Of Mice and Men (1992 film)

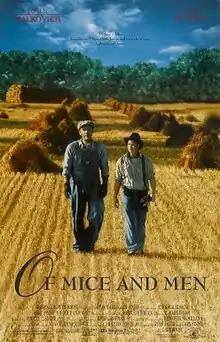
Theatrical release poster

Of Mice and Men is a 1992 American period drama film directed by Gary Sinise from a screenplay by Horton Foote. Based on John Steinbeck's 1937 novella of the same name, it stars John Malkovich as the intellectually disabled Lennie and Sinise as George, two farm workers who travel together and dream of one day owning their own land. Like the novella, it explores themes of discrimination, loneliness, and the American Dream, as well as the desire for a place to call home.